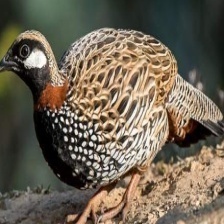
Species: BLACK FRANCOLIN
Scientific name: FRANCOLINUS FRANCOLINUS
ImageNet parent category: partridge